Mutsu-Akaishi Station

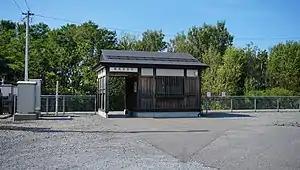
Mutsu-Akaishi Station in September 2019

is a railway station located in the town of Ajigasawa, Aomori Prefecture Japan, operated by the East Japan Railway Company (JR East).